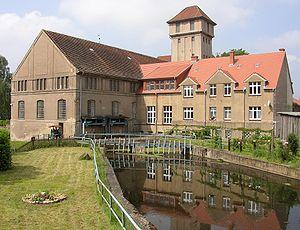
L’Elde, longue de 208 km, est la plus longue rivière de Mecklembourg-Poméranie-Occidentale, en Allemagne. Elle irrigue le sud et le sud-ouest du Land, et relie la région de Müritz à la vallée de l’Elbe. Son cours navigable, une section de 180 km largement canalisée forme entre Dömitz jusqu'à l'extrémité sud de la Müritz la liaison fluviale Müritz-Elde, composante du réseau fluvial navigable fédéral, relevant du service hydraulique et de la navigation de Lauenburg.